Spice Route Paarl

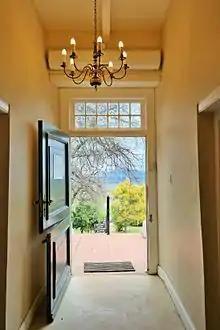
Paarl's surrounding is shaped by a mountain range and numerous vineyards of the Cape Winelands.

The Spice Route is located at the Seidelberg Wine Estate. It is a 40 minutes drive from Cape Town and 800 meters away from Fairview Wine and Cheese Estate.